Carrillo family of California

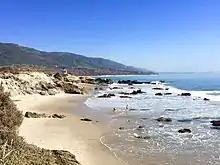
Carrillo State Park in Malibu.

Leo Carrillo State Park, in Los Angeles County and Ventura County, is named in honor of Leo Carrillo.